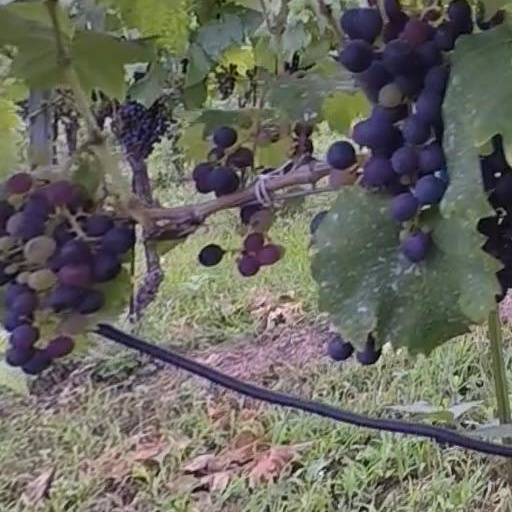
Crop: grape